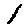
Label: 1